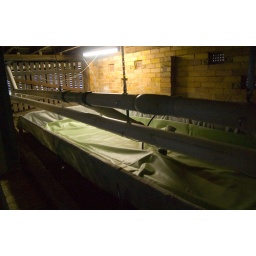
The water bladder installed under the house (empty)